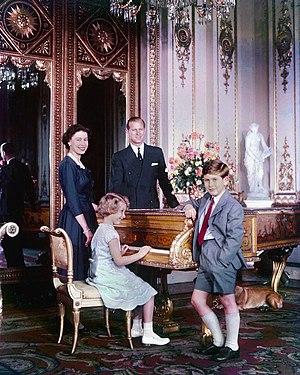
Le prince Charles, prince de Galles, né le 14 novembre 1948 au palais de Buckingham, est un membre de la famille royale britannique, de la maison Windsor.
La princesse Anne, princesse royale, est née le 15 août 1950. Elle est membre de la famille royale britannique.
Élisabeth II, née le 21 avril 1926 à Londres, est la reine du Royaume-Uni de Grande-Bretagne et d'Irlande du Nord ainsi que de quinze autres États souverains, appelés royaumes du Commonwealth, et de leurs territoires et dépendances. Elle est également le chef du Commonwealth of Nations, organisation regroupant cinquante-trois États.